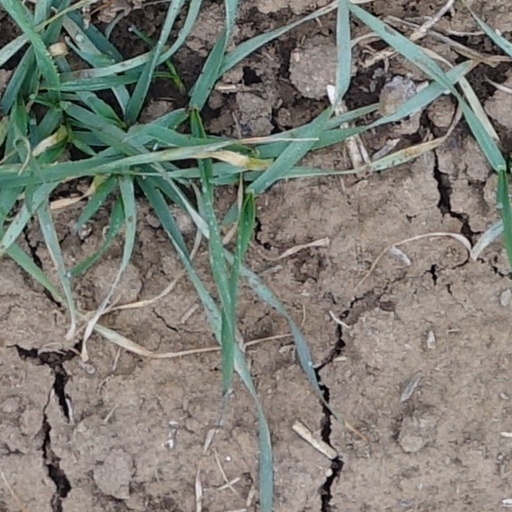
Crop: wheat